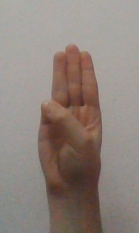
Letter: thaa